Jaromír Kudera

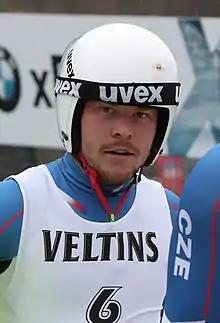
Kudera in 2017

Jaromír Kudera (born 4 August 1990) is a Czech luger. He competed in the men's doubles event at the 2018 Winter Olympics.